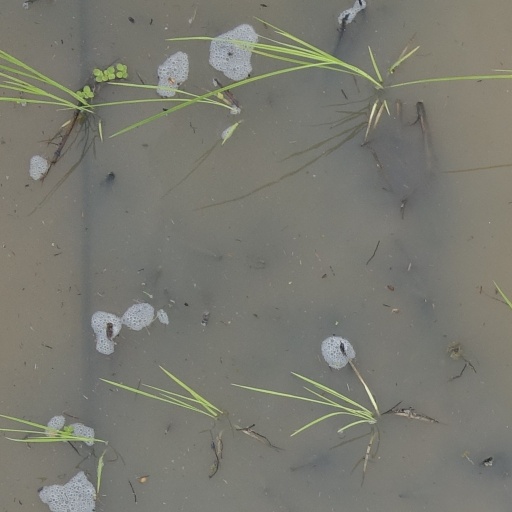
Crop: rice